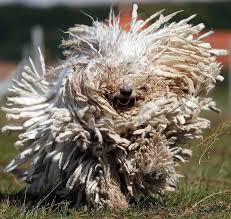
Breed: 318-n000115-komondor